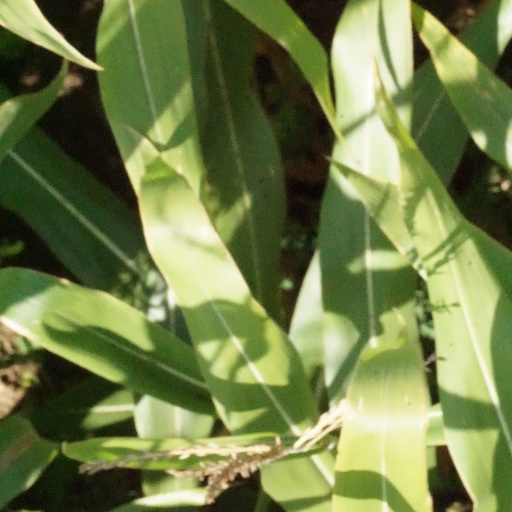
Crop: maize; corn